Mapusaga, American Samoa

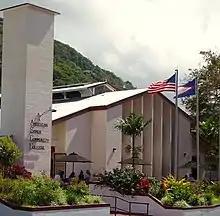
American Samoa Community College

In the 1890s, the Latter Day Saints founded a school in Mapusaga that placed a strong emphasis on agricultural education.